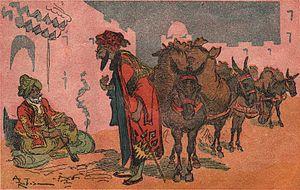
Illustration d'Alibaba et les quarante voleurs par Albert Robida